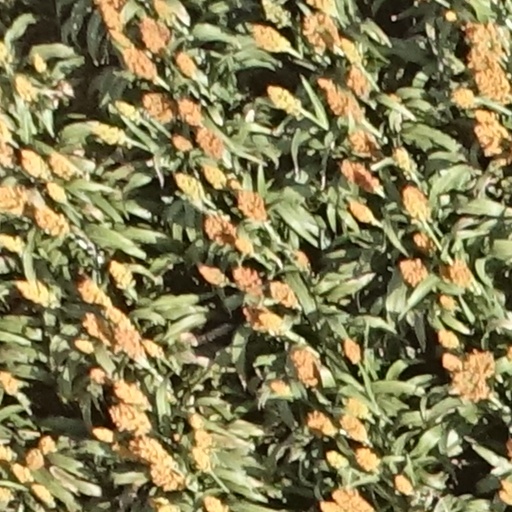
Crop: sorghum